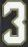
Number: 3